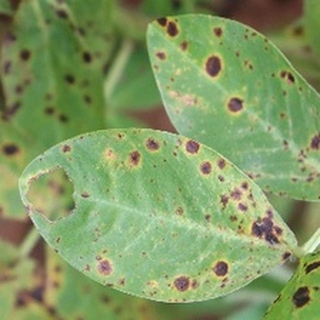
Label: groundnut_late_leaf_spot